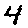
Label: 4